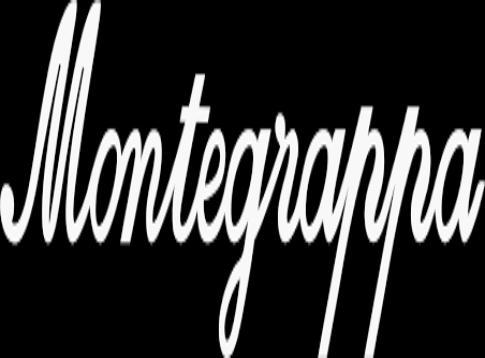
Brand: montegrappa
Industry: Necessities